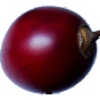
Label: Tamarillo 1